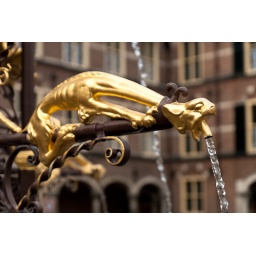
An ornate golden fountain in the Binnenhof, Den Haag, the Netherlands. The Binnenhof is the seat of parliament (the building in the background).